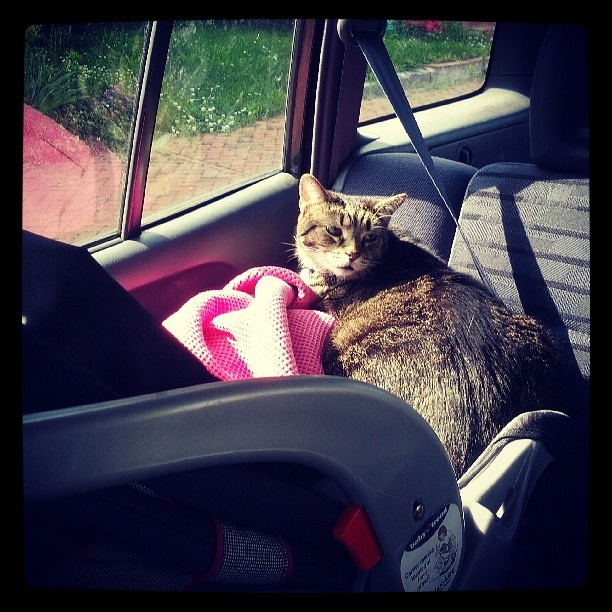
A cat sleeping in a car seat on blankets in front of a child seat.
a cat seated in a baby's car seat in a car
A small cat laying inside of a vehicle.
A cat in a car seat in the back of a car.
A cat is in a car by a blanket.